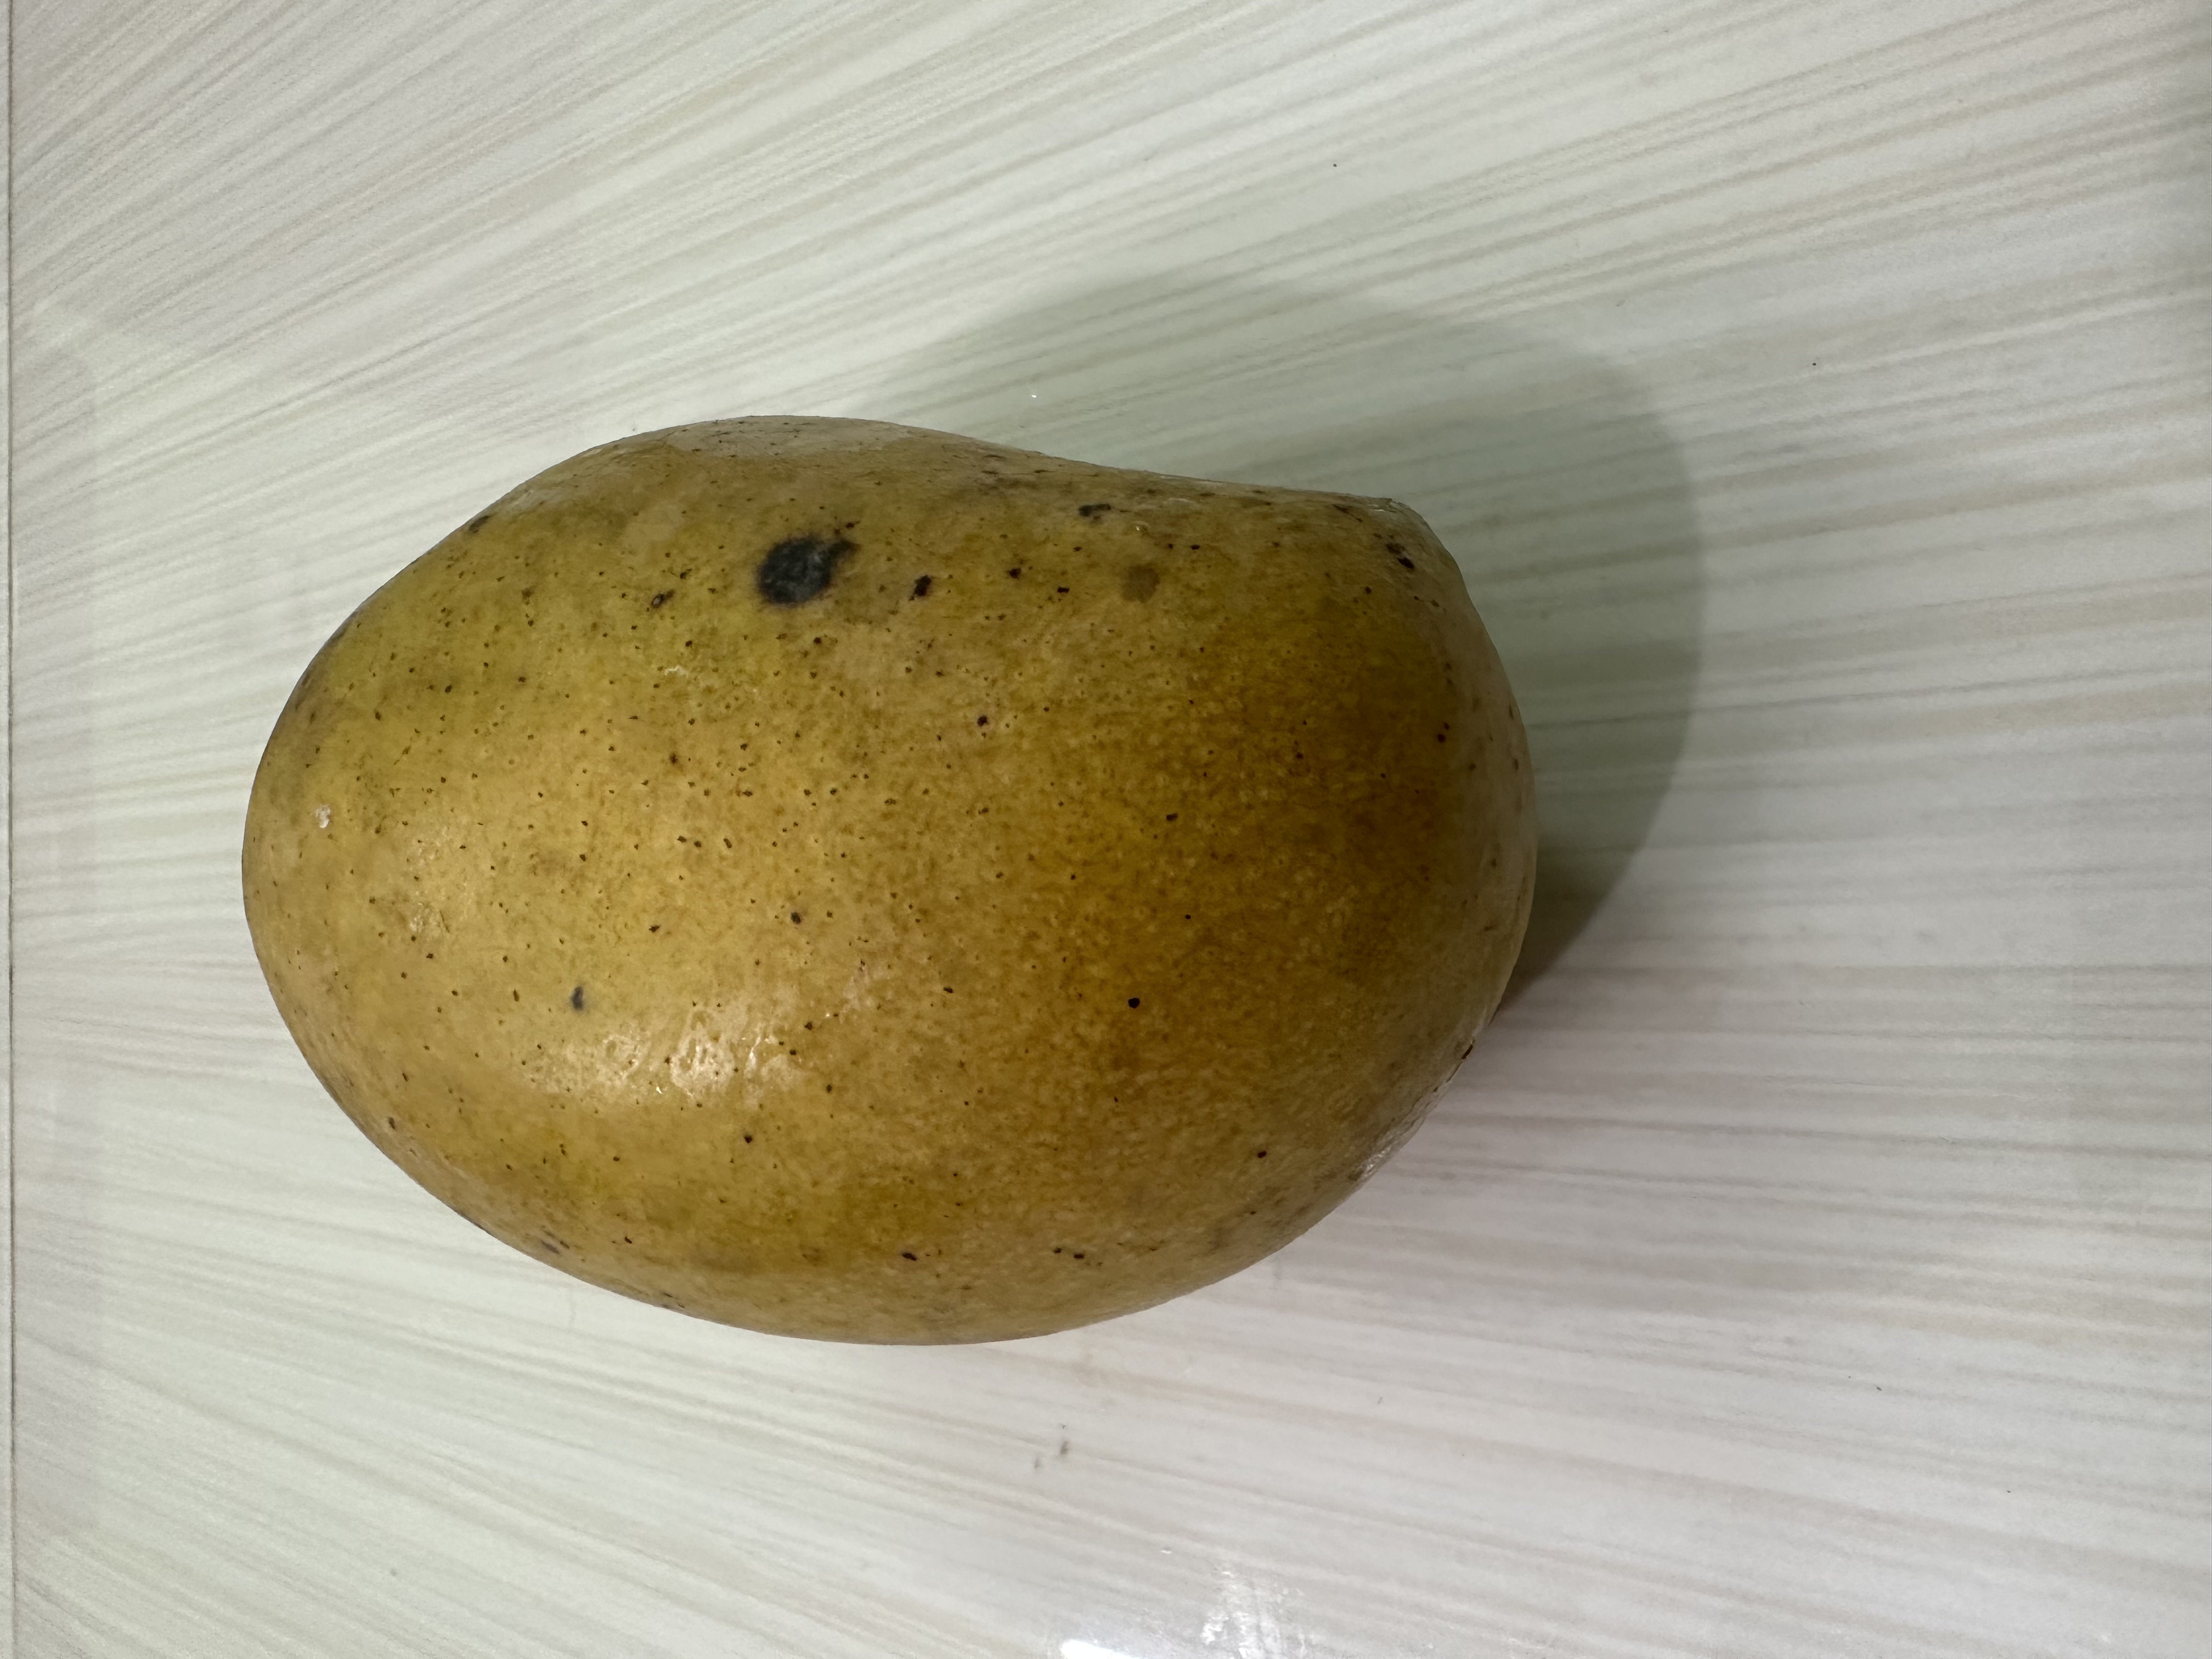
Mango variety: Kanchon Langra